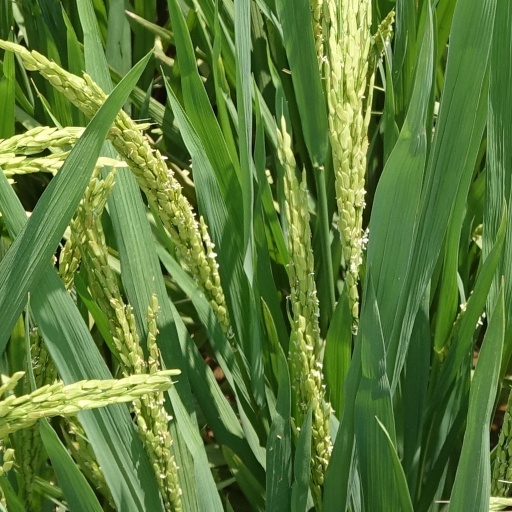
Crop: rice